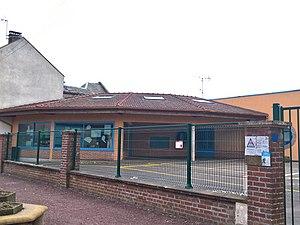
Croixrault
Croixrault est une commune française située dans le département de la Somme, en région Hauts-de-France.